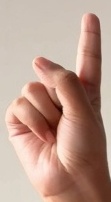
ASL sign: 1